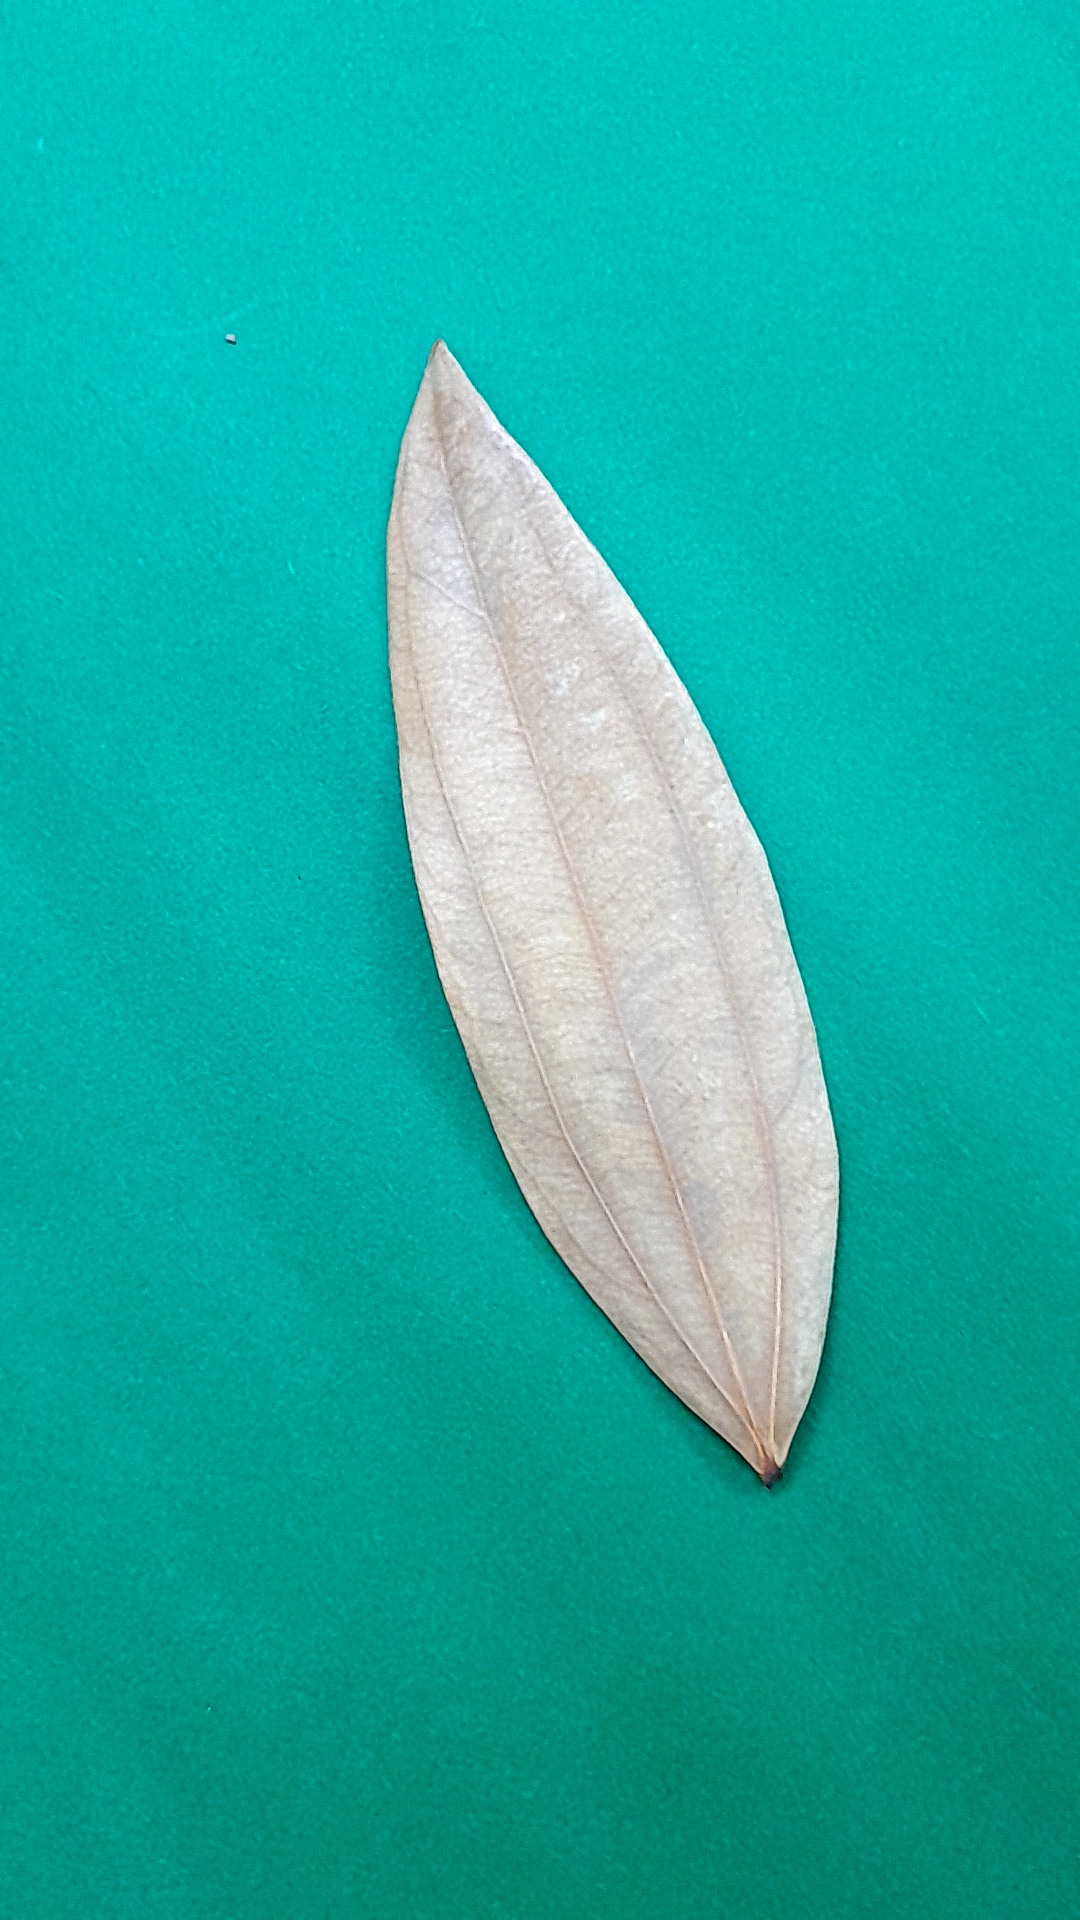
Label: Dry Leaf